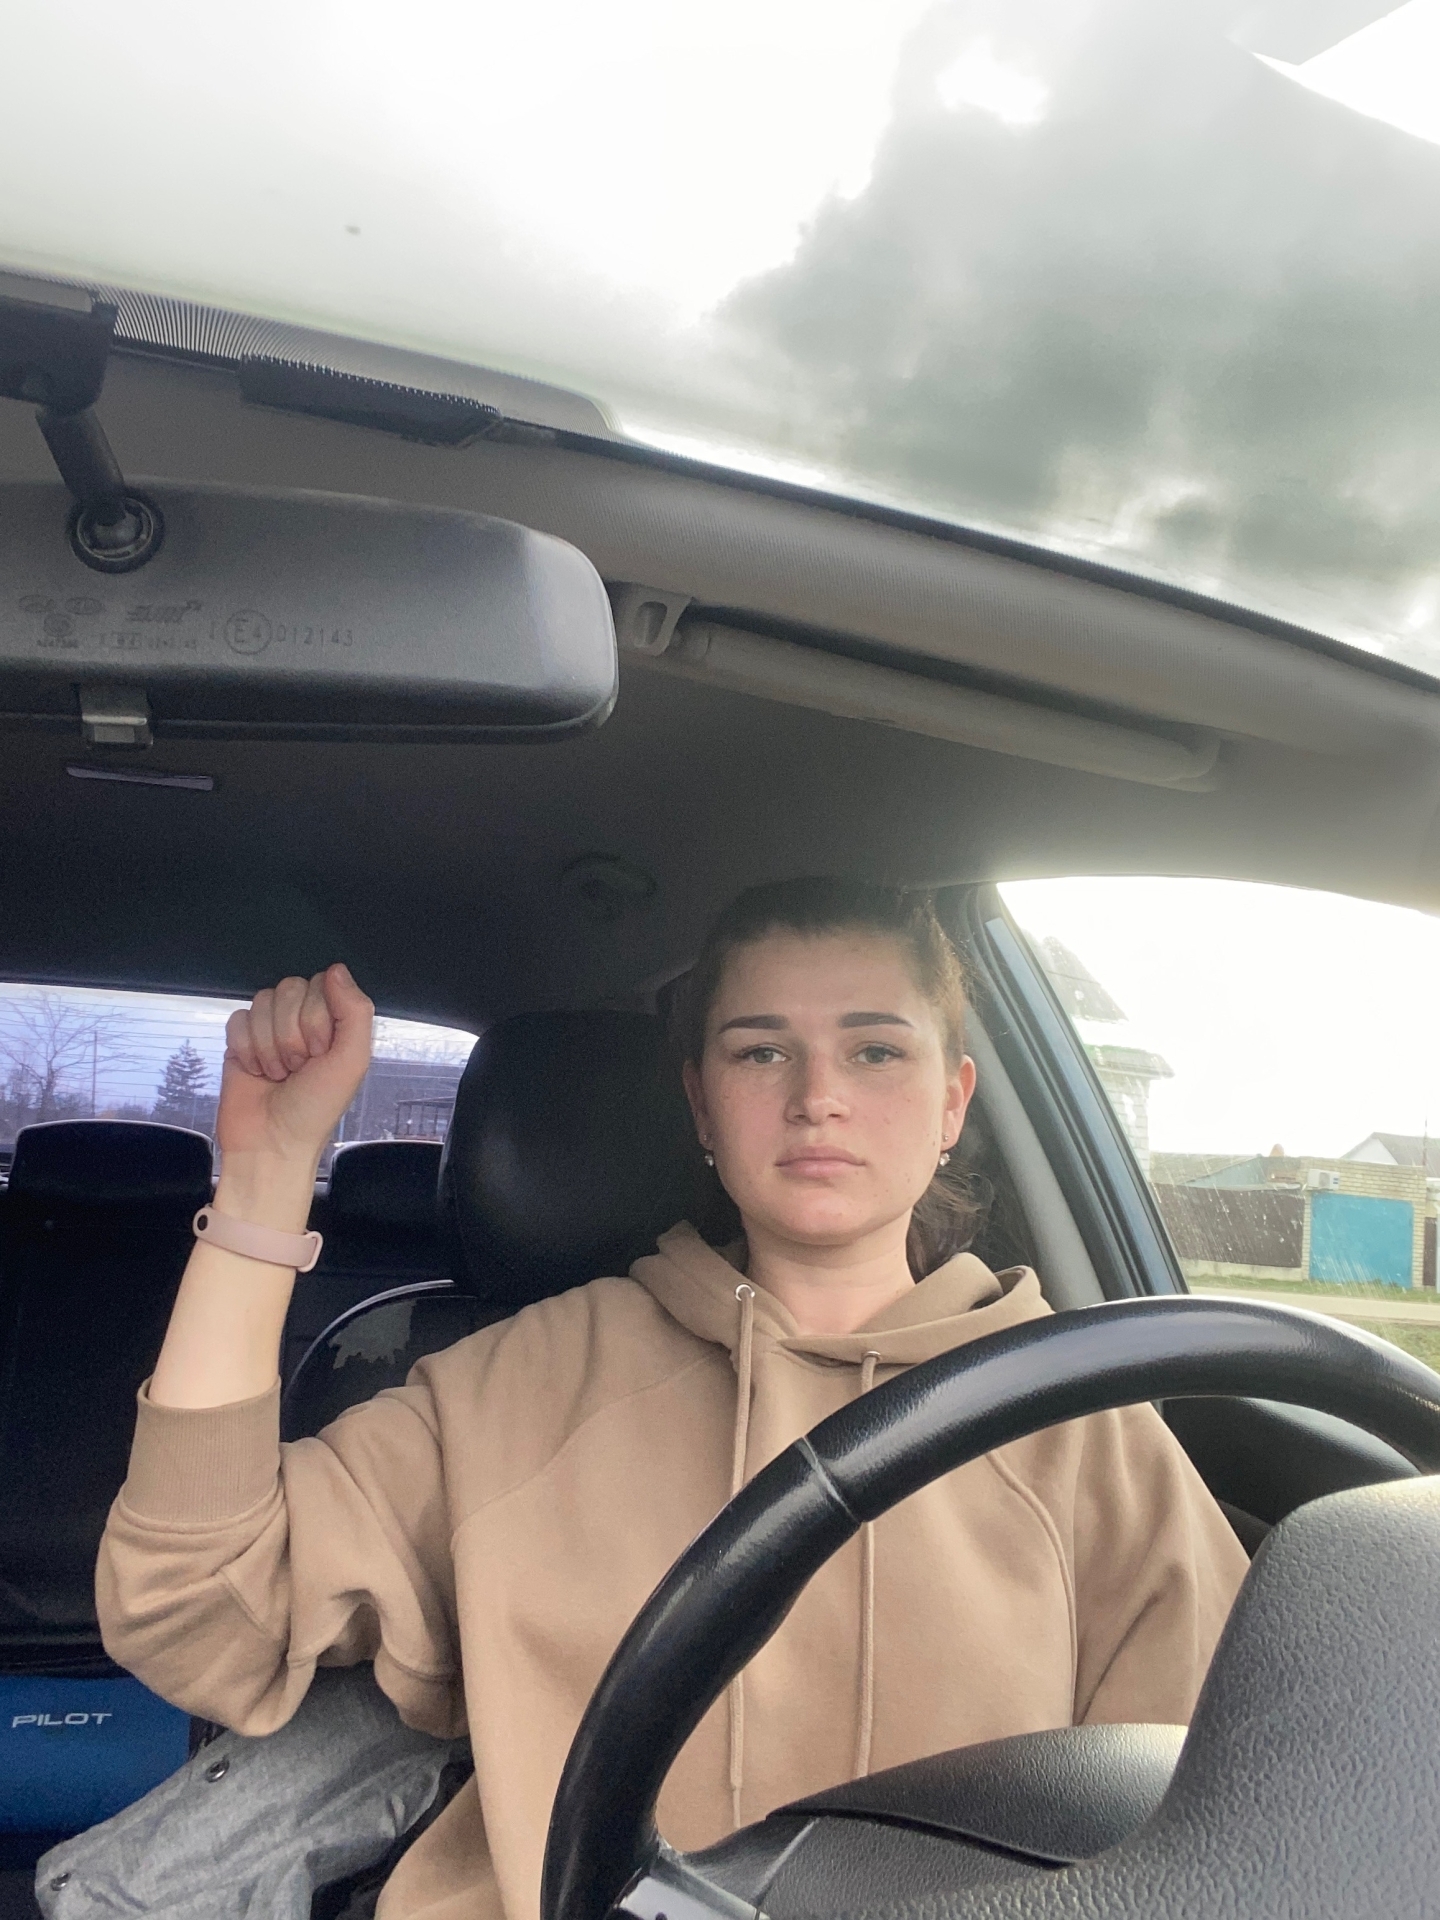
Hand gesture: fist